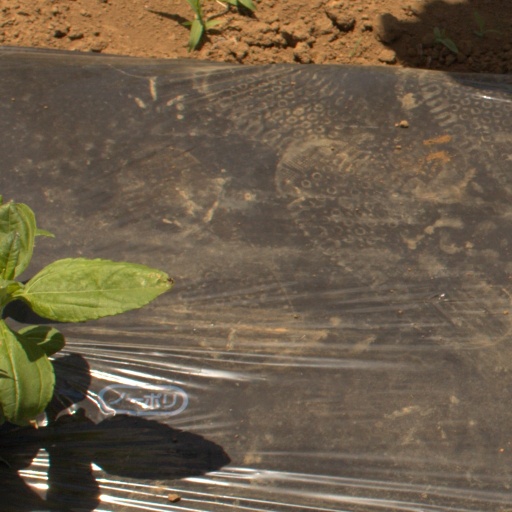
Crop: Jerusalem artichoke